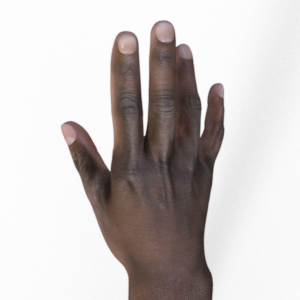
Label: paper